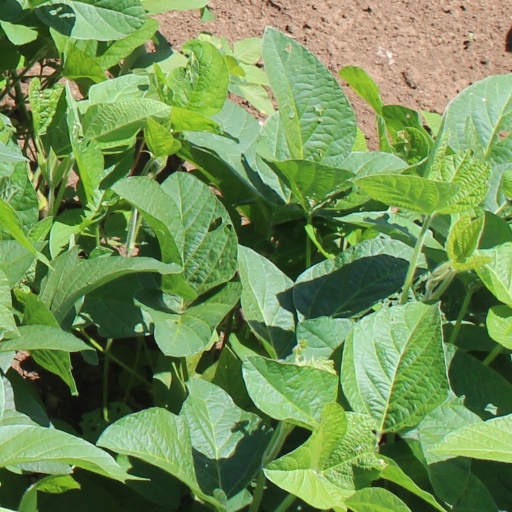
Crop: soybean